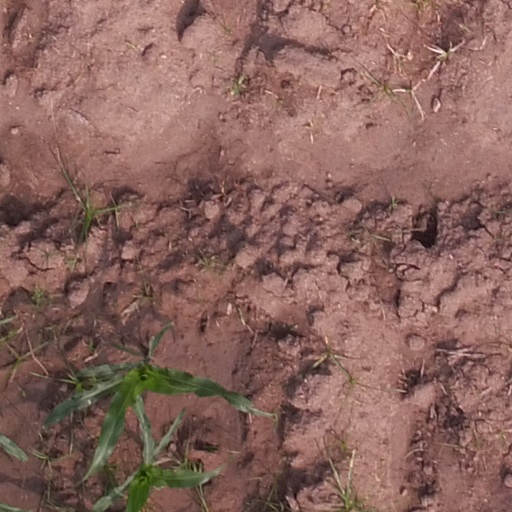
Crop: maize; corn